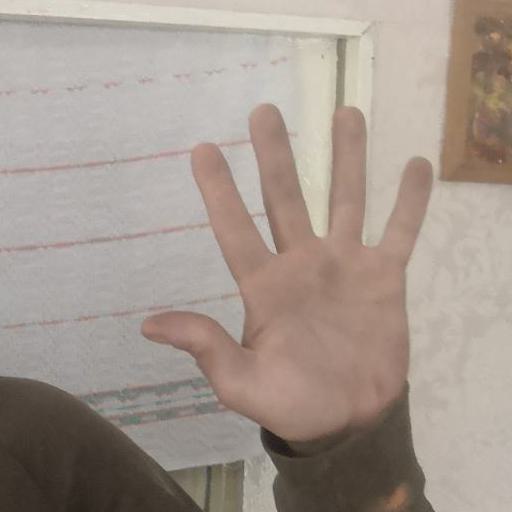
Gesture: palm